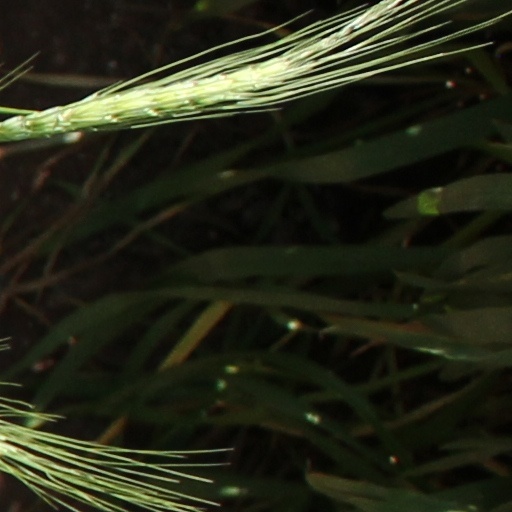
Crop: wheat